Anne Faber

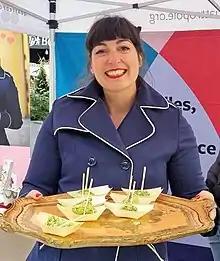
Anne Faber cooking live at the QuattroPole stand on Luxembourg City's weekly market in September 2021

While still in London, she worked as a reporter and television producer for APTN, ZDF and RTL. In 2010, to keep track of her recipes, she started her Anne's Kitchen blog, receiving an award from "Food & Wine" in 2013. She quickly went on to write a cookbook in parallel with a 12-part television series on RTL television, presenting British dishes to Luxembourgers. In an interview with "Luxemburger Wort" she explained: